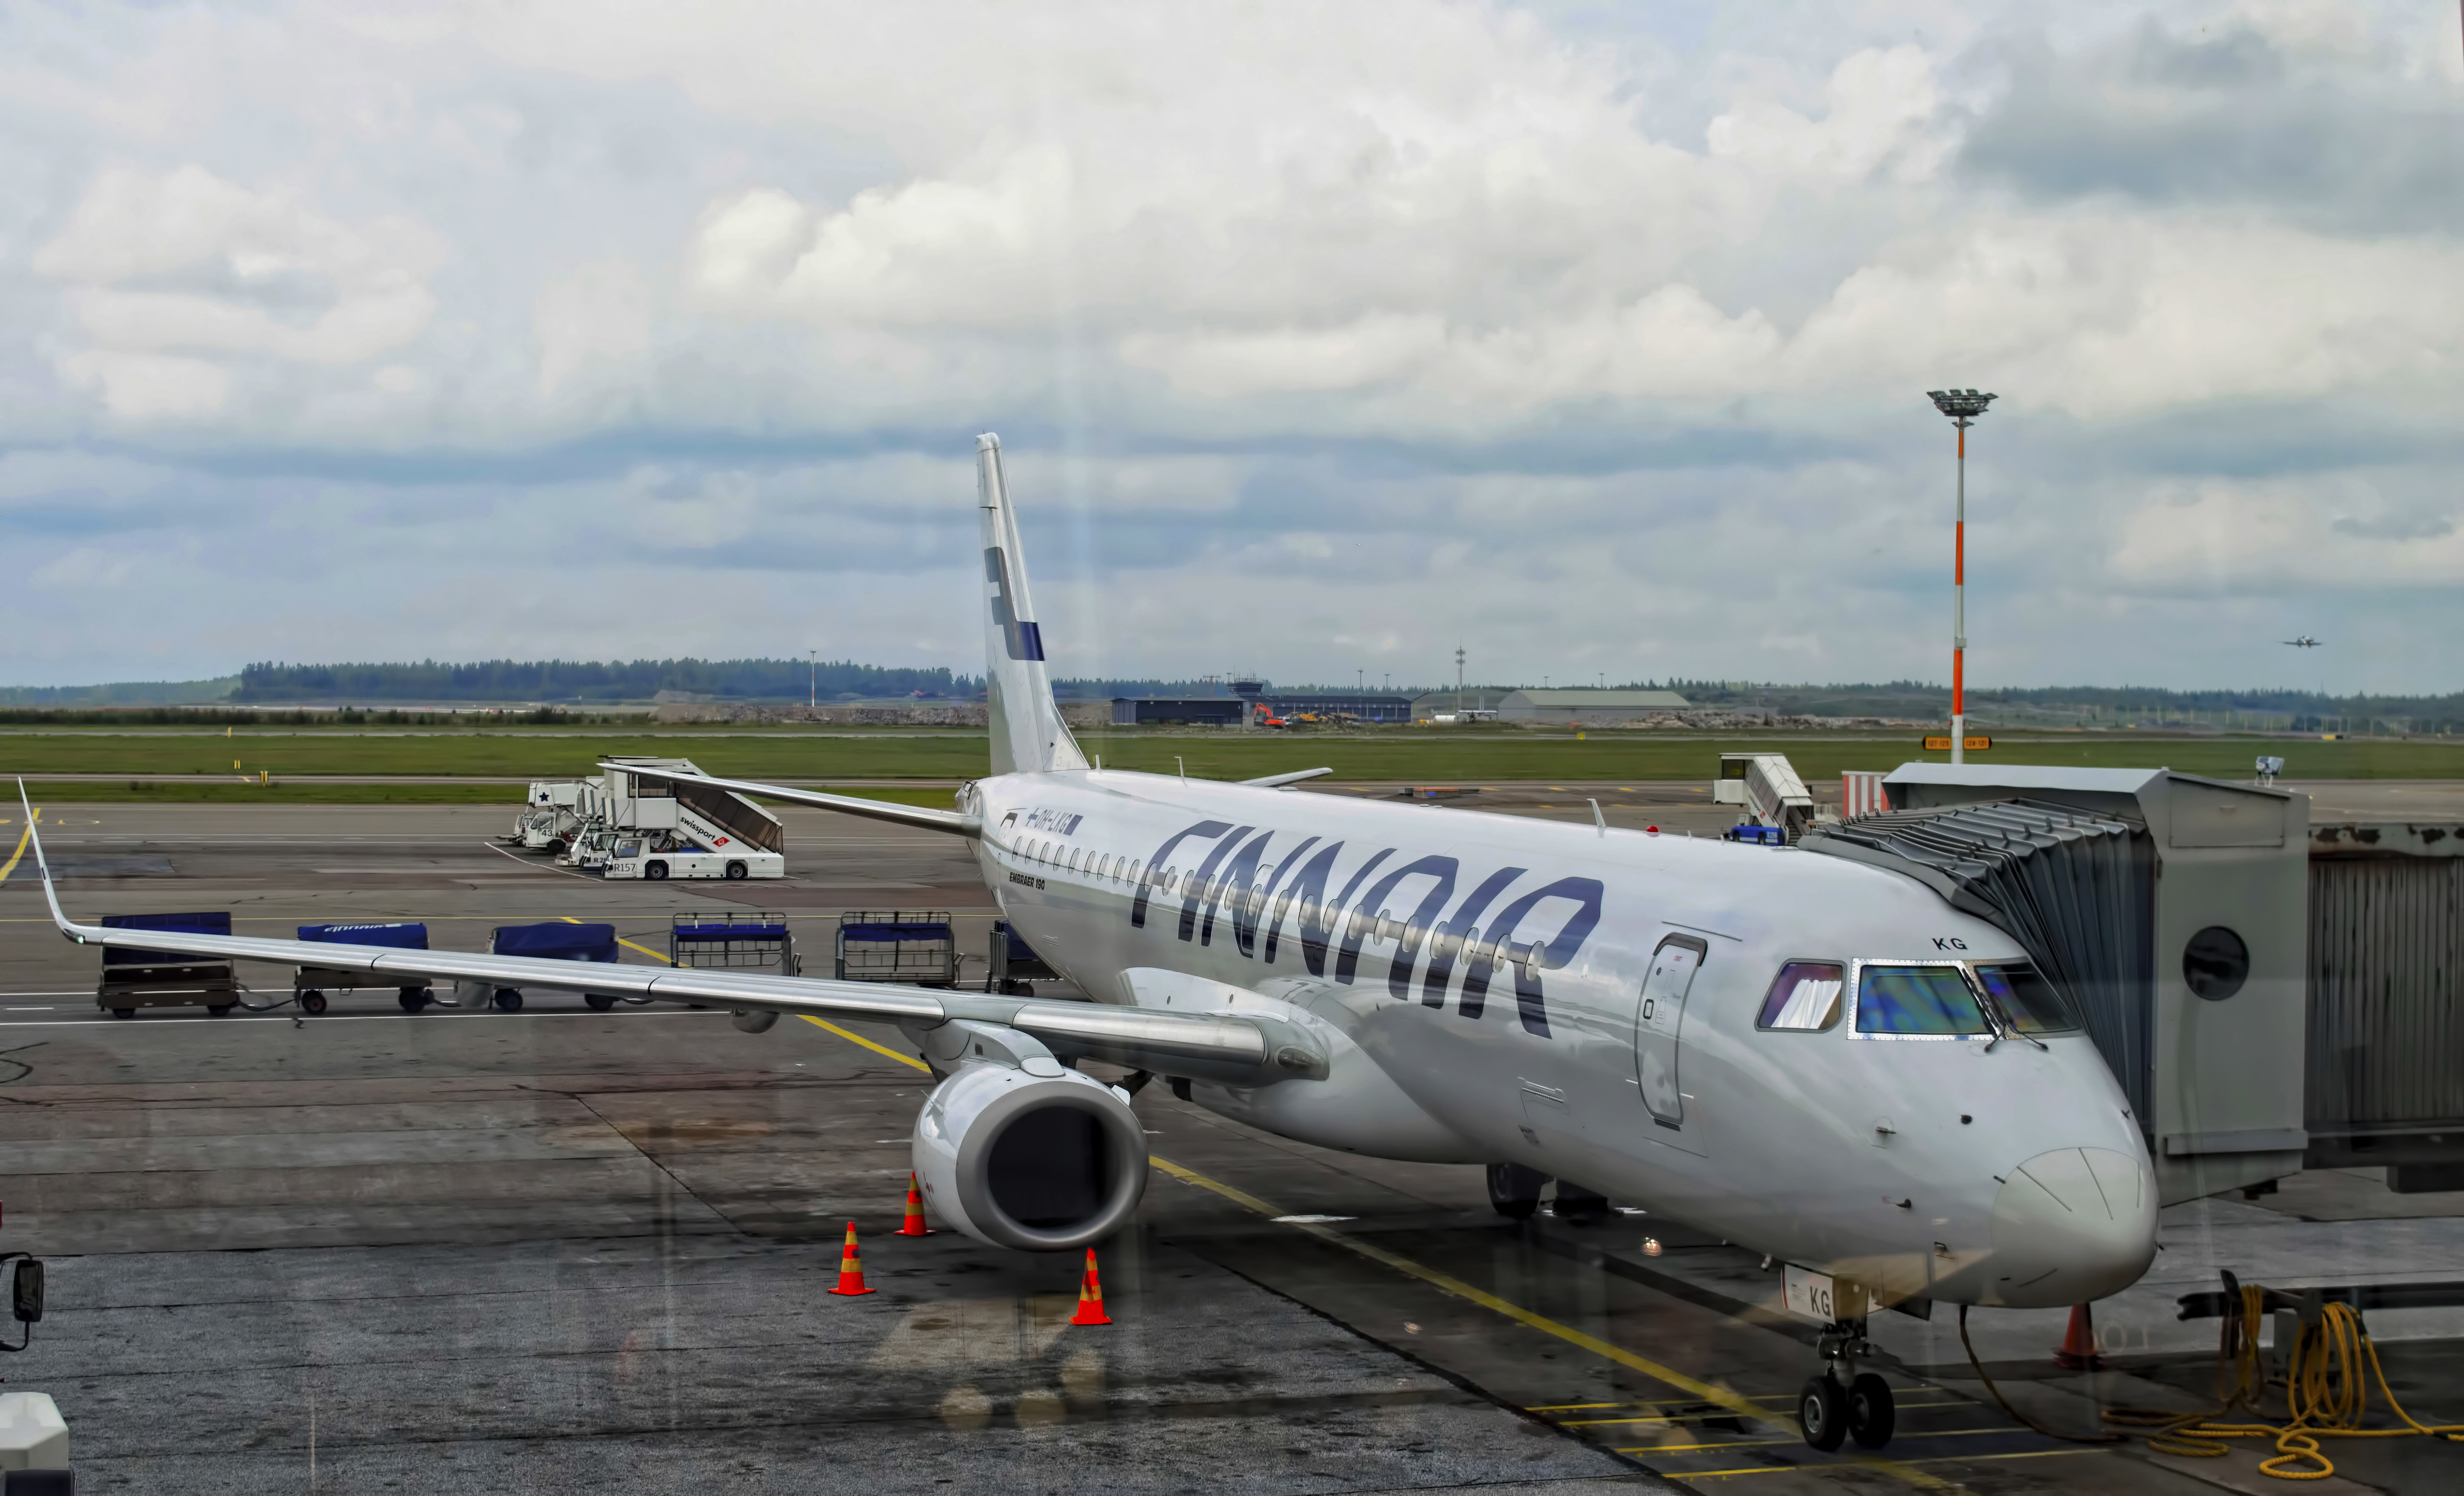
airport, airplane, plane, aircraft, vehicle, airline, aviation, flight, nikon, infrastructure, aeroplane, airliner, airbus, helsinki, 190, d3200, takeoff, finnair, vantaa, helsinkivantaa, embaer, air force, jet aircraft, air travel, boeing 737, atmosphere of earth, narrow body aircraft, aerospace engineering, aircraft engine, airbus a320 family, boeing 737 next generation